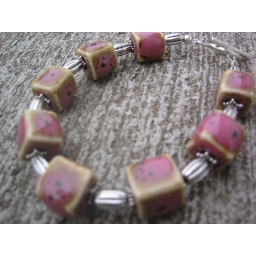
pink and tan ceramic beads and silver plated barrel beads and a sterling silver toggle by devancarol